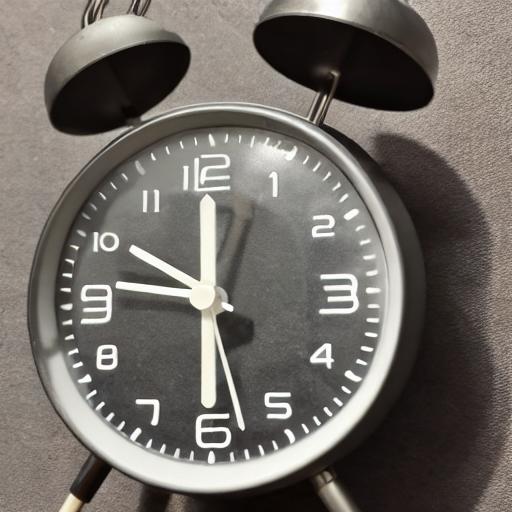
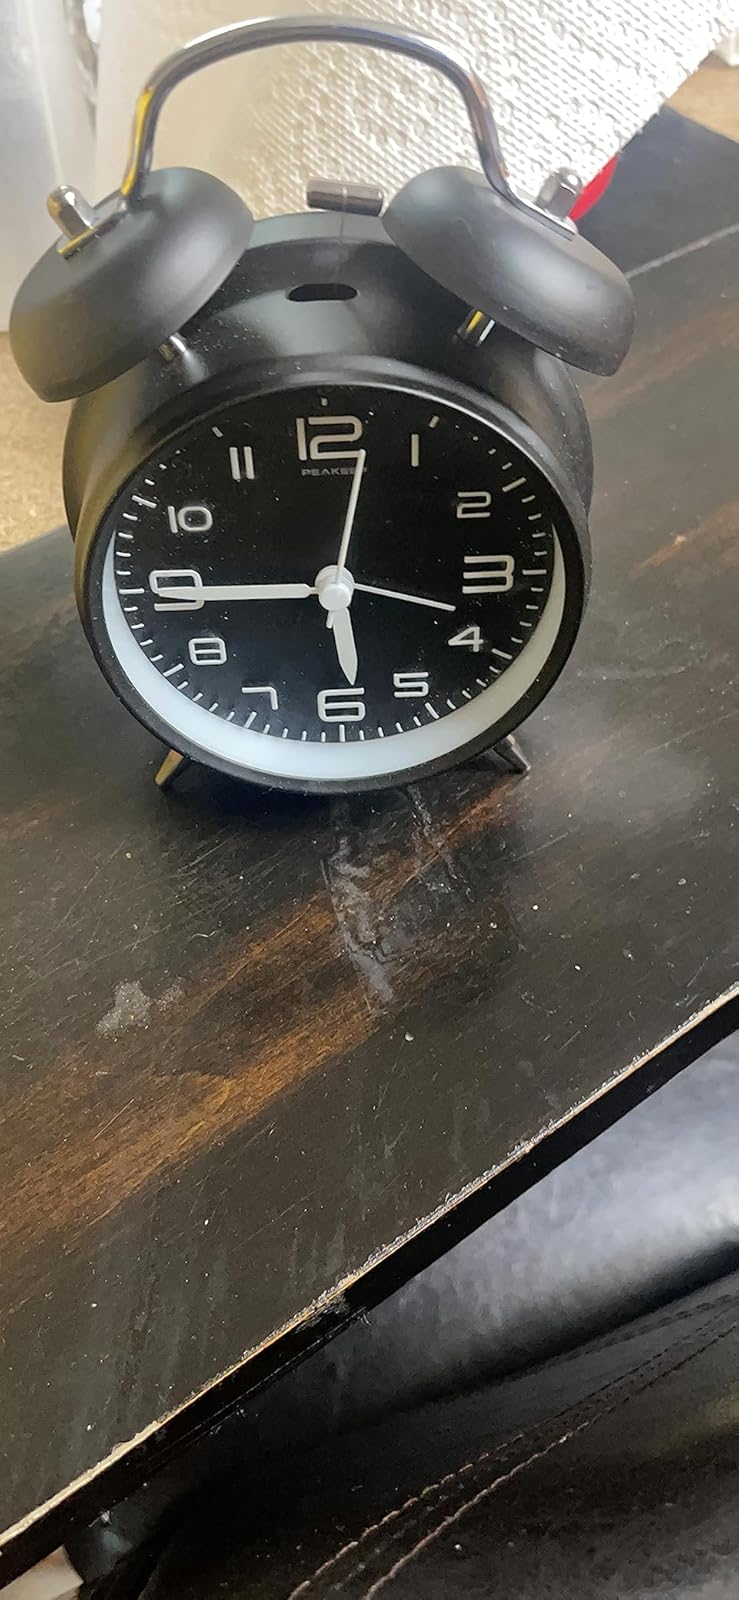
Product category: clock
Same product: no